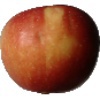
Label: Apple Braeburn 1